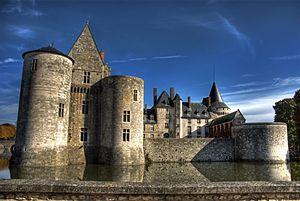
château de Sully-sur-Loire
La liste des seigneurs de Sully présente la liste des seigneurs de la ville française de Sully-sur-Loire située dans l'ancienne province de l'Orléanais.